Armanen runes

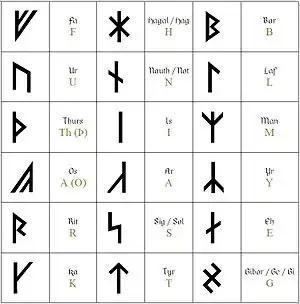
Armanen runes and their transcriptions

The Armanen runes (or "Armanen Futharkh") are 18 pseudo-runes, invented by Austrian mysticist and Germanic revivalist Guido von List, during a state of temporary blindness in 1902. Inspired by the historic Younger Futhark runes, they were described in his Das Geheimnis der Runen ("The Secret of the Runes"); this was published as a periodical article in 1906, and as a standalone publication in 1908. The name seeks to associate the runes with the postulated Armanen, whom von List saw as ancient Aryan priest-kings. The runes continue in use today in esotericism and in Germanic neopaganism.